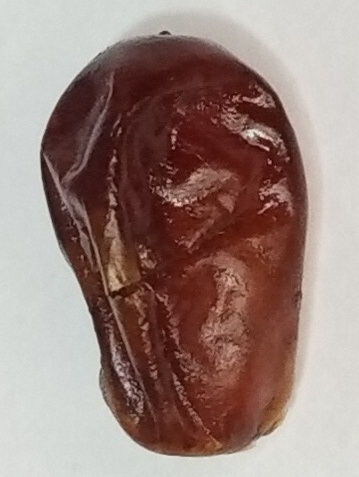
Variety: aseel
Size: small
Grade: grade-1